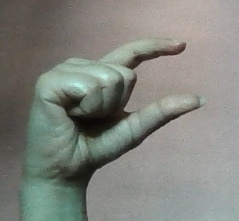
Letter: dal